Park Apartments (Bridgeport, Connecticut)

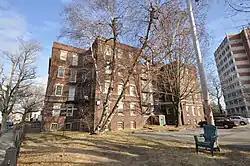

The Park Apartments are a historic apartment building at 59 Rennell Street in Bridgeport, Connecticut. Built in 1916 during the First World War, it was the first development of the Bridgeport Housing Corporation, established to provide emergency housing for workers in the city's war-related industries. The building was listed on the National Register of Historic Places in 1990.